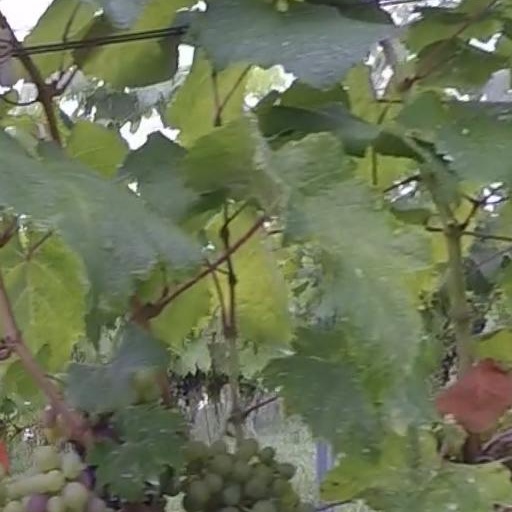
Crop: grape